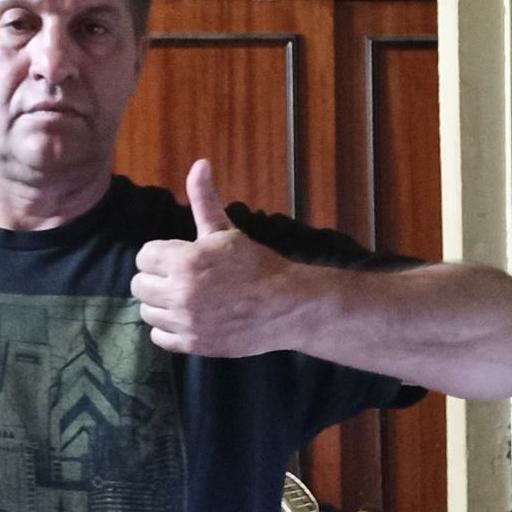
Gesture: like